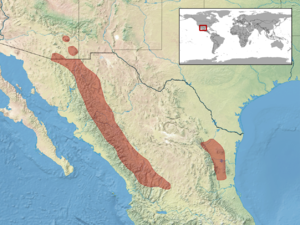
Crotalus pricei est une espèce de serpents de la famille des Viperidae.